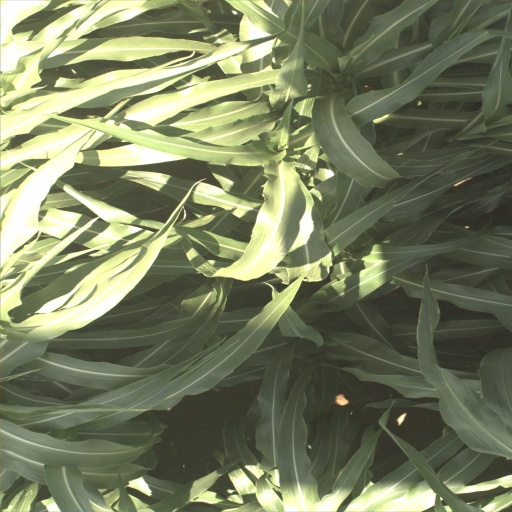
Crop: sorghum